Sarco pod

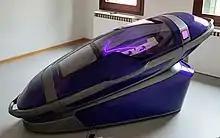
Sarco, a euthanasia device invented by Philip Nitschke

The Sarco pod (sometimes referred to as a "suicide pod") is a euthanasia device or machine consisting of a 3D-printed detachable capsule mounted on a stand that contains a canister of liquid nitrogen to die by suicide through inert gas asphyxiation. "Sarco" is short for "sarcophagus". It is used in conjunction with an inert gas (nitrogen) which decreases oxygen levels rapidly which prevents panic, sense of suffocation and struggling before unconsciousness, known as the hypercapnic alarm response caused by the presence of high carbon dioxide concentrations in the blood. The Sarco was invented by euthanasia campaigner Philip Nitschke in 2017. Nitschke said in 2021 that he sought and received legal advice about the device's legality in Switzerland.